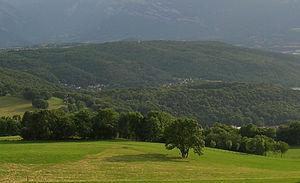
panorama de Bresson (Isère)